Fanny Chmelar

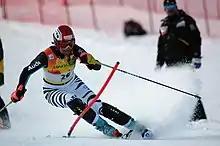
Chmelar in Aspen, 2006

Fanny Chmelar (born 31 October 1985) is a German former alpine skier. Born in Weilheim in Oberbayern, she appeared in her first FIS Alpine Ski World Cup in the 2004–05 season. In her career, she had one World Cup podium finish, a second place in the slalom at Åre, Sweden in 2009. She competed for Germany at the 2010 Winter Olympics.